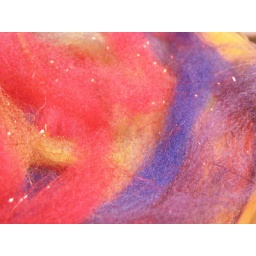
I predrafted the roving, placed it in a bowl and sprinkled red angelina over it